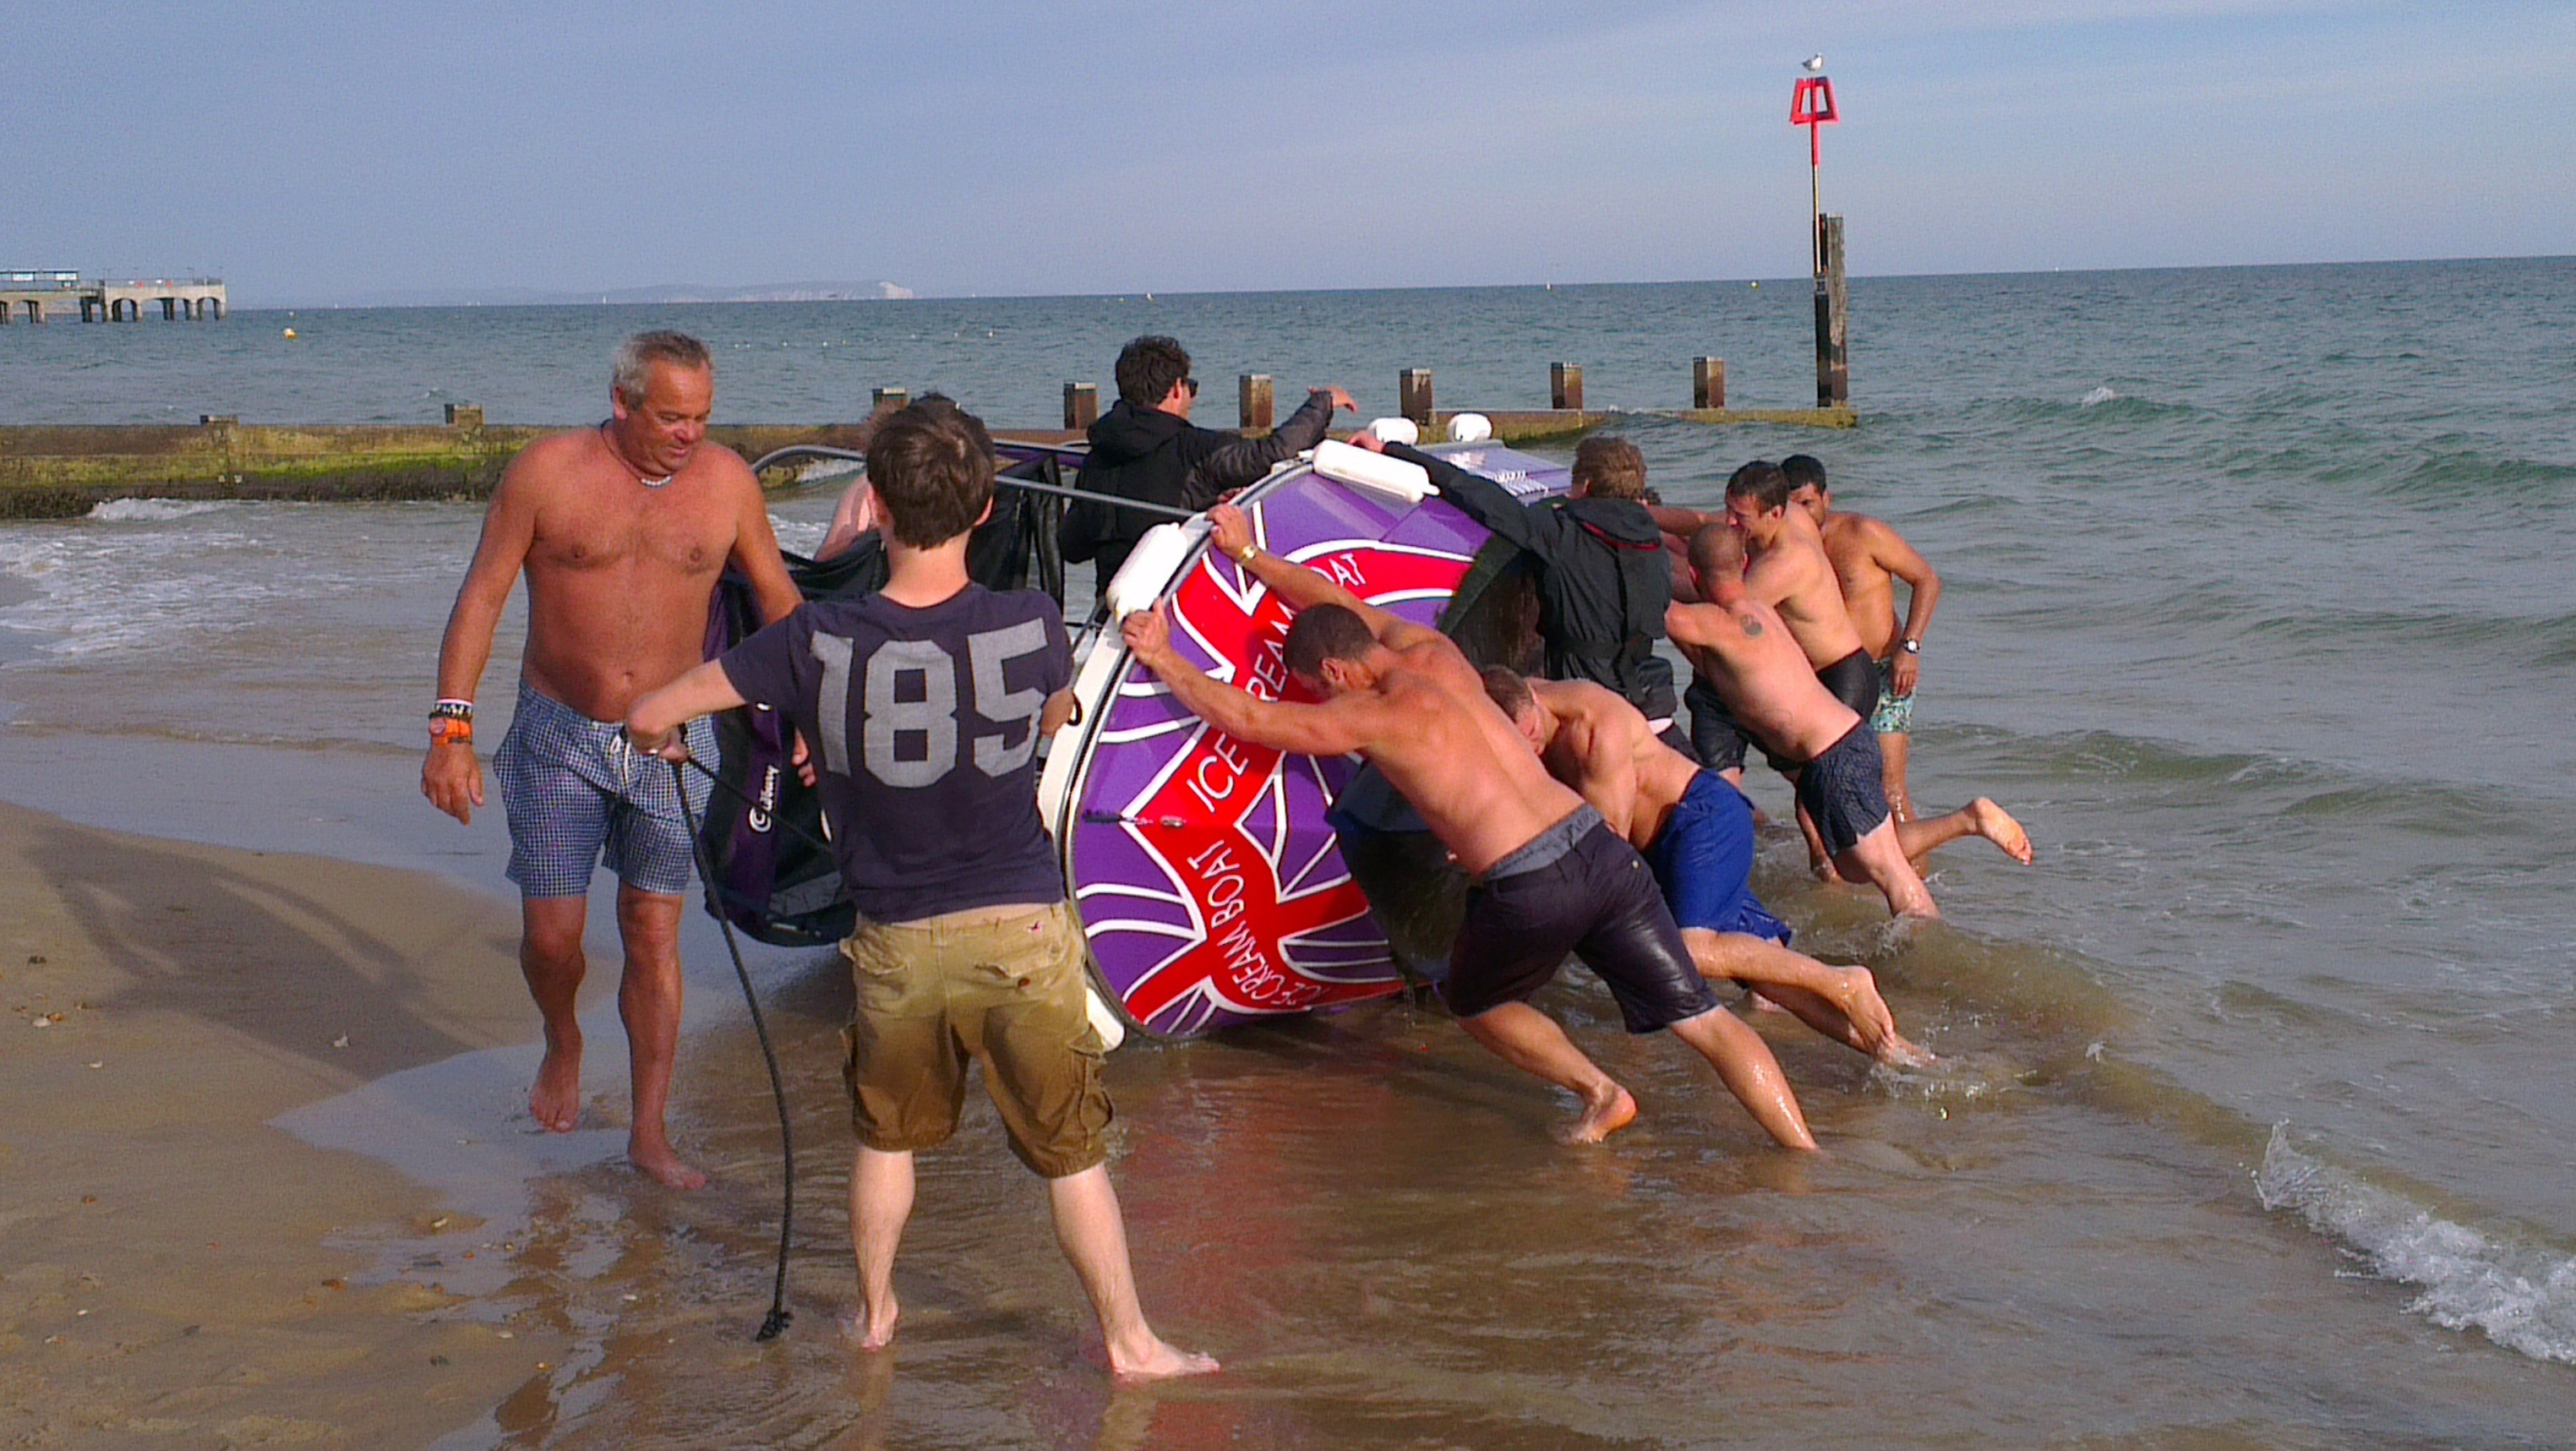
beach, sea, coast, water, nature, outdoor, sand, ocean, people, sky, boat, shore, wave, coastal, coastline, seaside, environment, scenic, seascape, body of water, sports, boating, marine, endurance sports, open water swimming, tipped